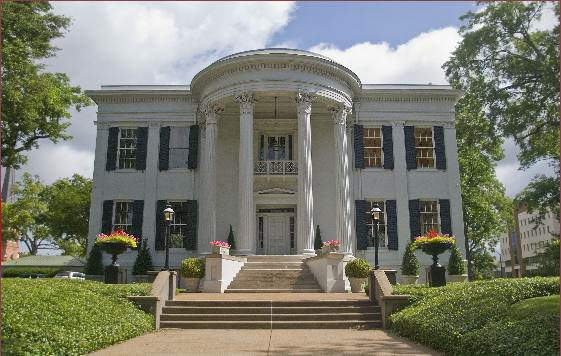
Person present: No